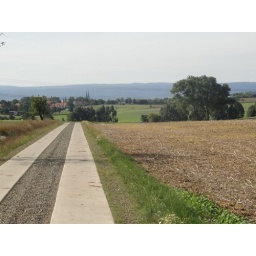
View from the road near my house